2019 Turkish offensive into northeastern Syria

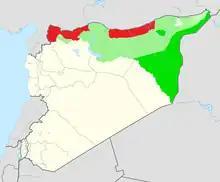
SDF-controlled territory (green) and Turkish-controlled territory (red) in October 2019

The SNA shelled the village of Tal-al ward resulting in the deaths of 2 civilians and injuring an additional 5. Small skirmishes occurred in the western side of Tal Al-ward between forces of the SAA, SDF and SNA. The SAA withdrew from the villages of Temir, Zirgan and Dirbesiye following bombardment from the SNA. The SDF bombarded the villages of Azizia and Jamiliyyeh, which caused the 2 military vehicles of the SNA to be destroyed. 3 people were killed and 4 injured from the shelling.